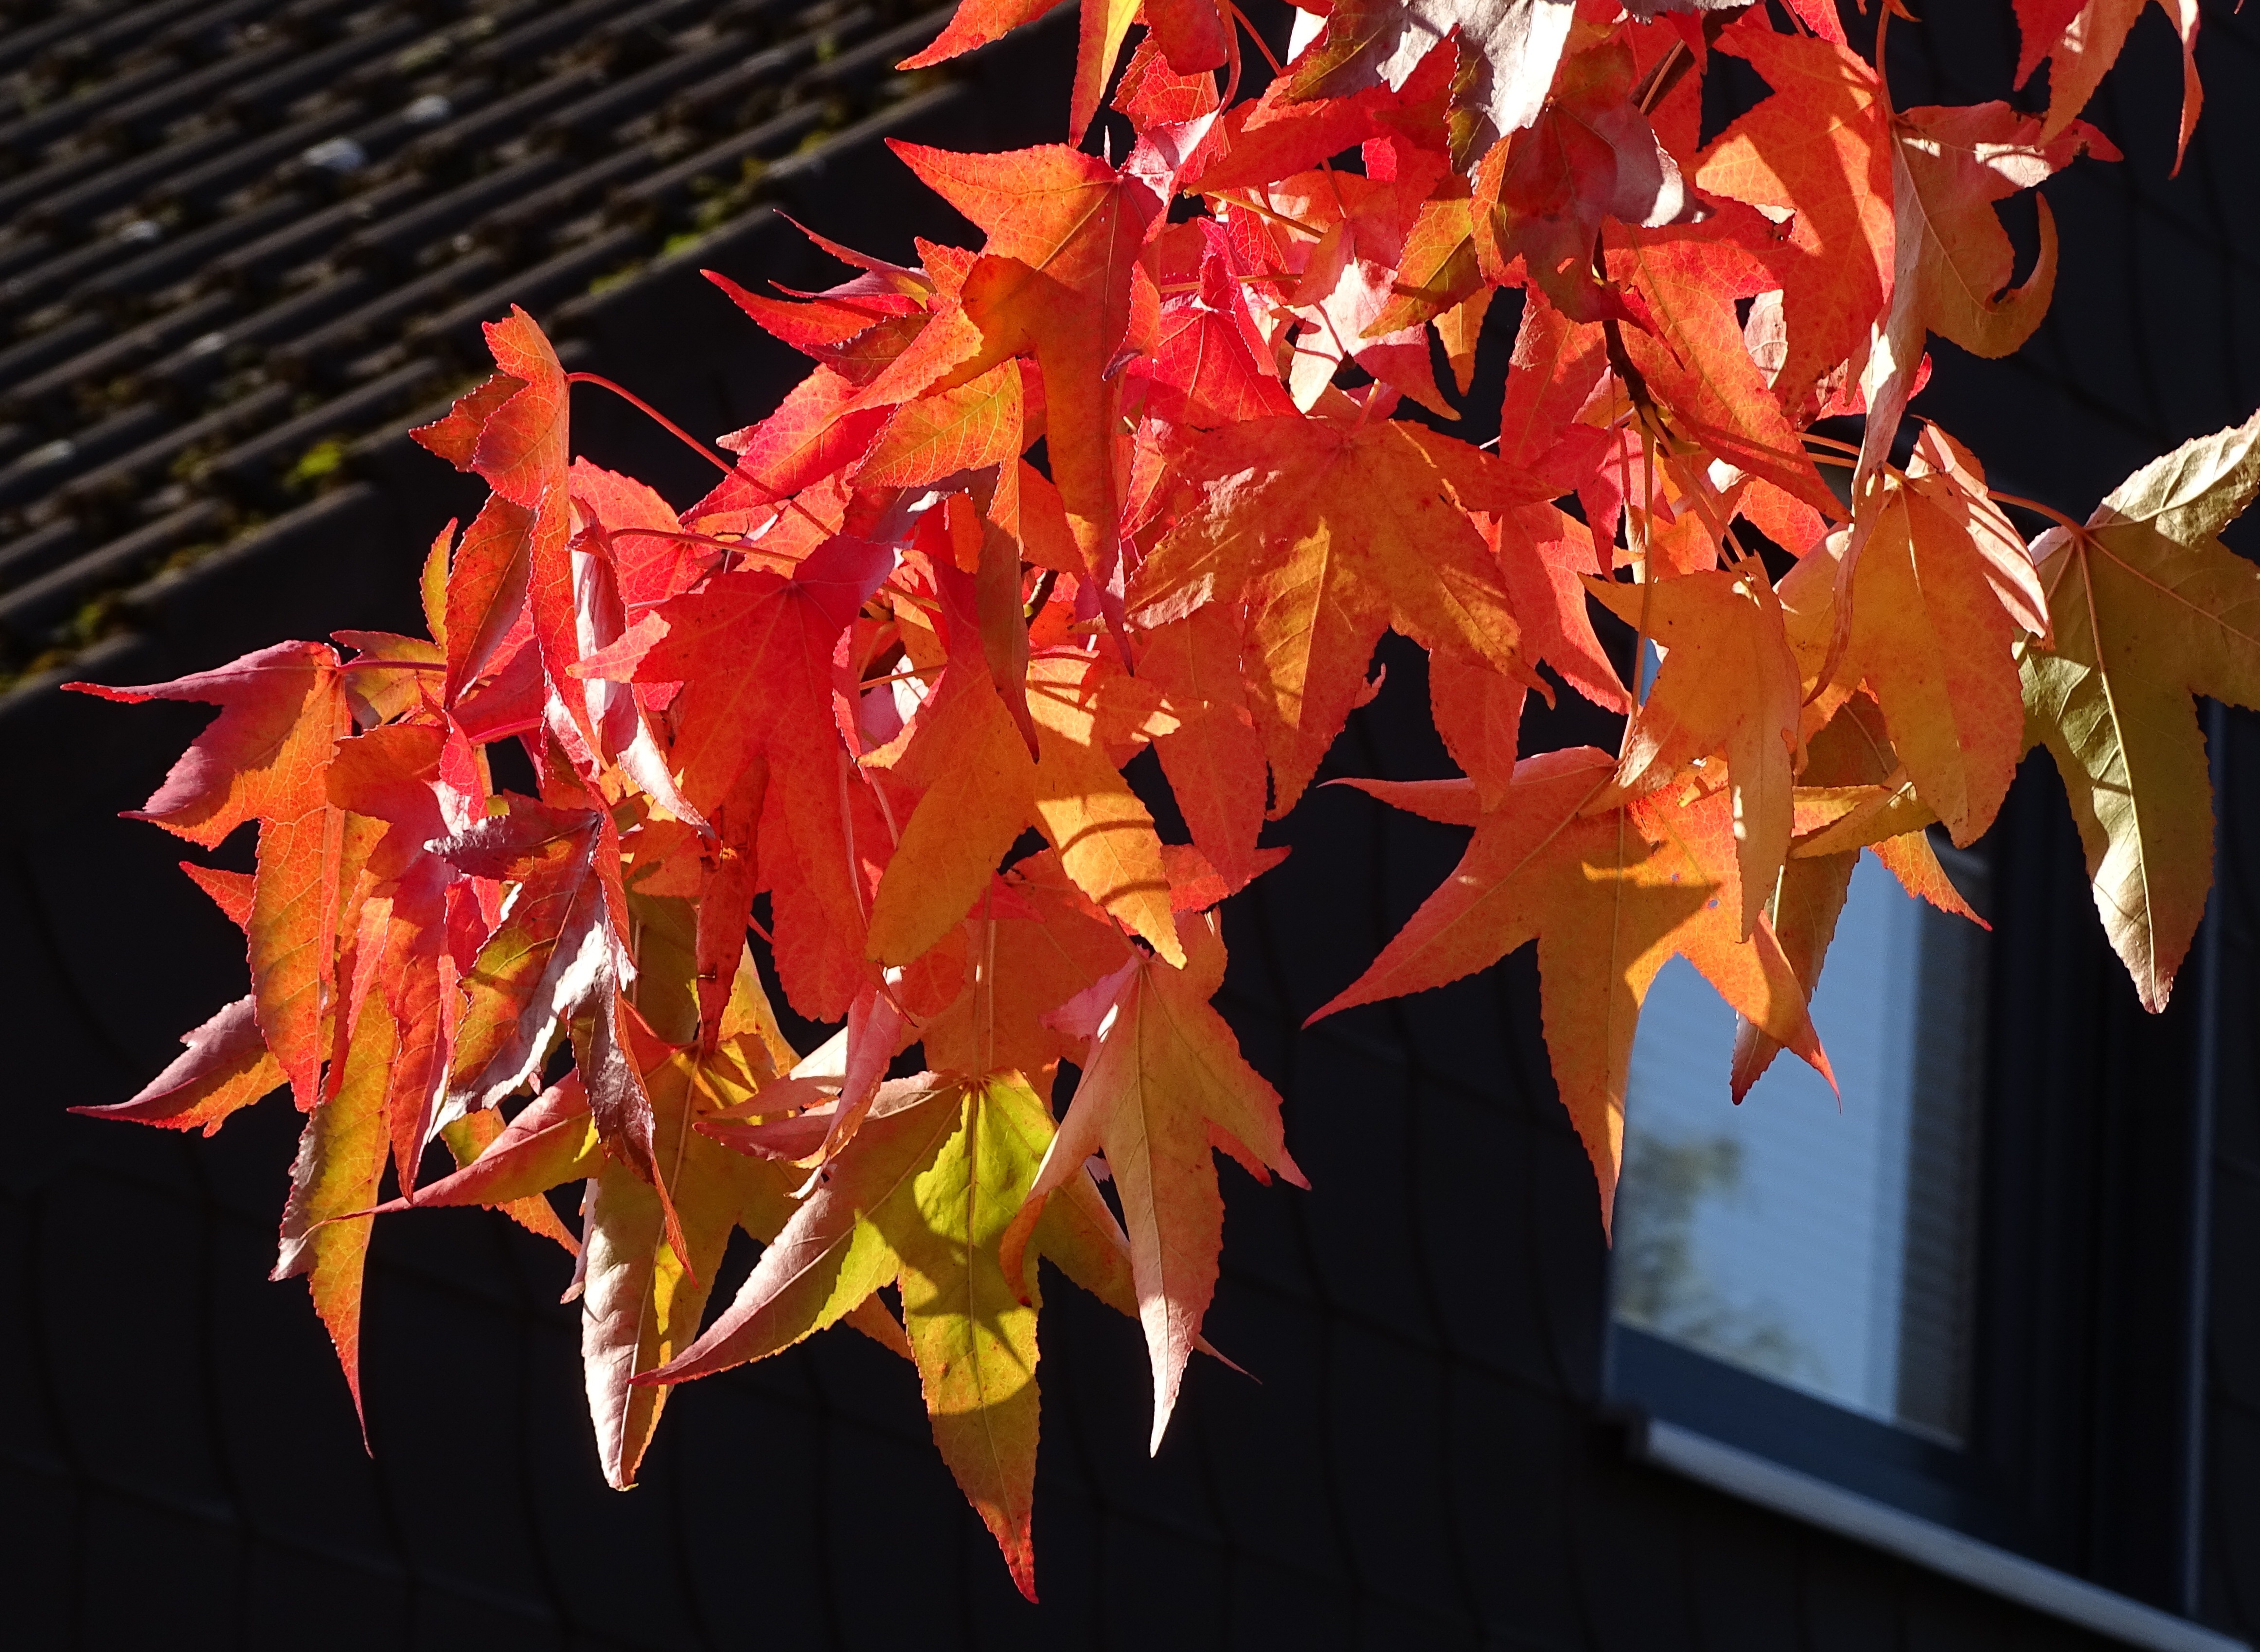
tree, branch, plant, leaf, flower, red, color, autumn, flora, season, maple, maple tree, maple leaf, leaves, bright, red leaf, red leaves, fall color, fall foliage, macro photography, flowering plant, discoloration, woody plant, land plant